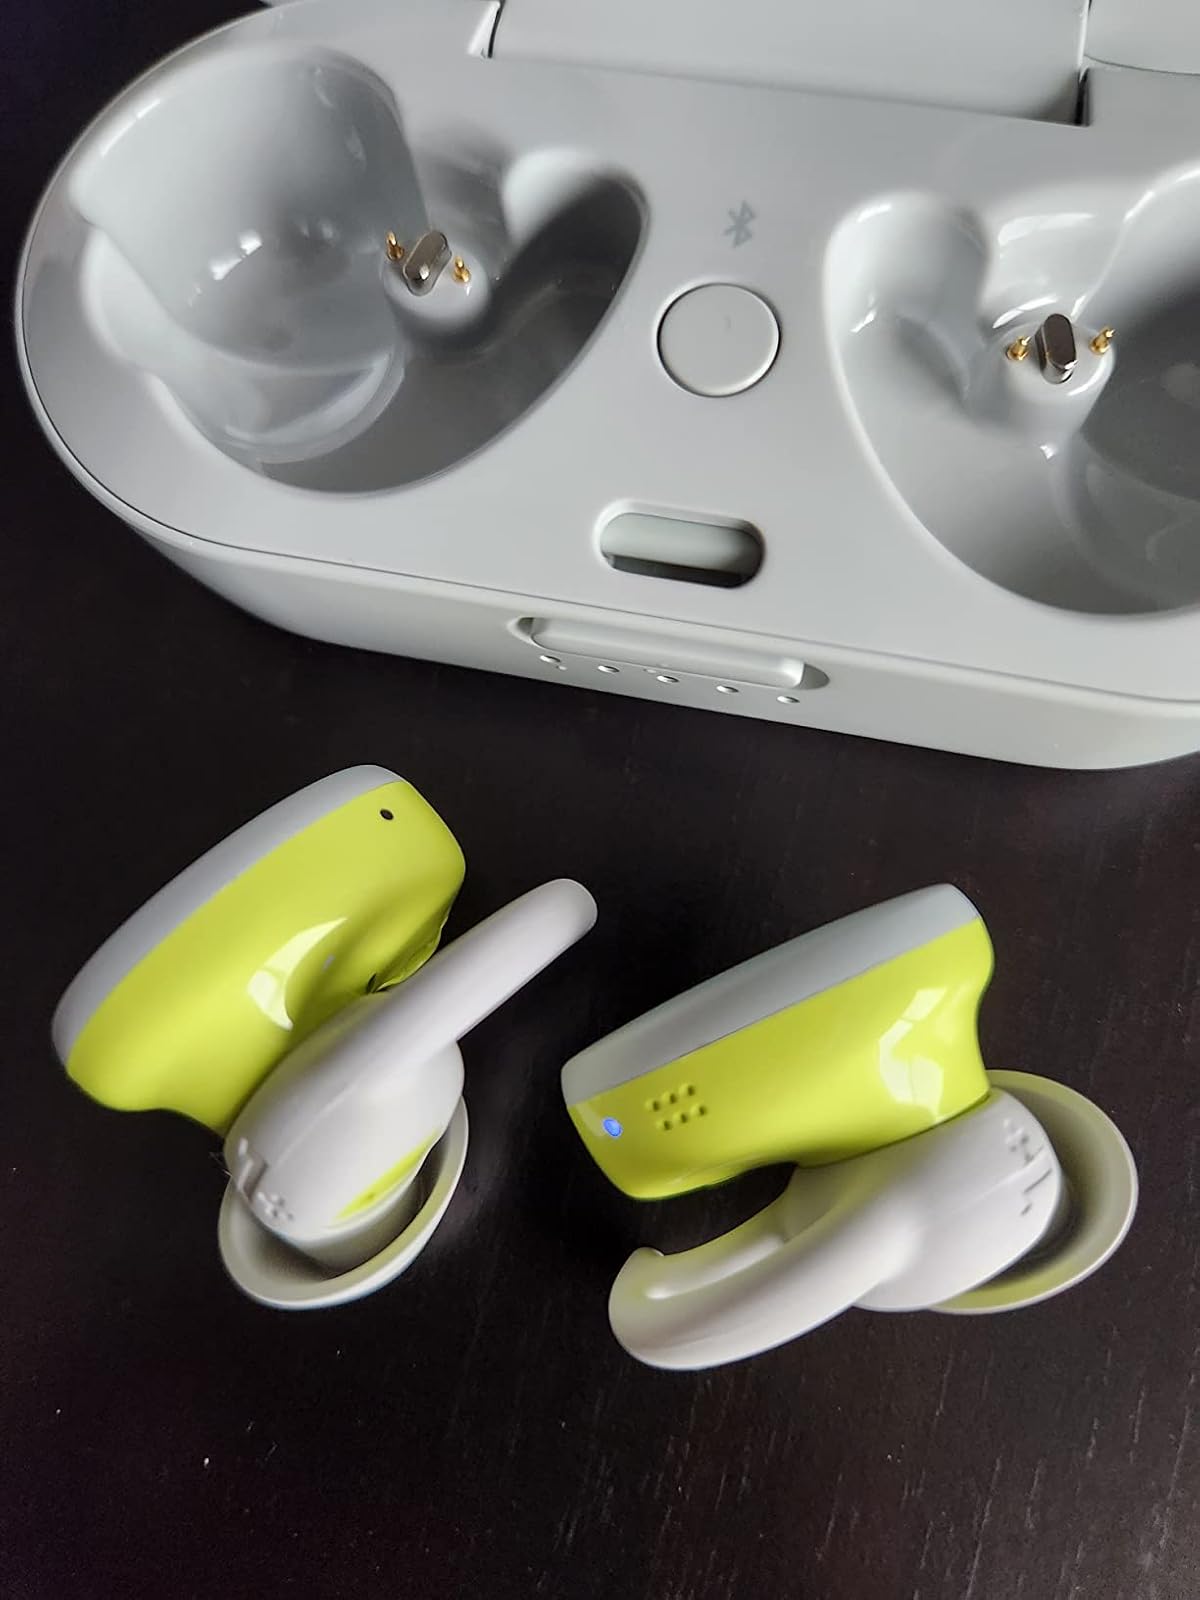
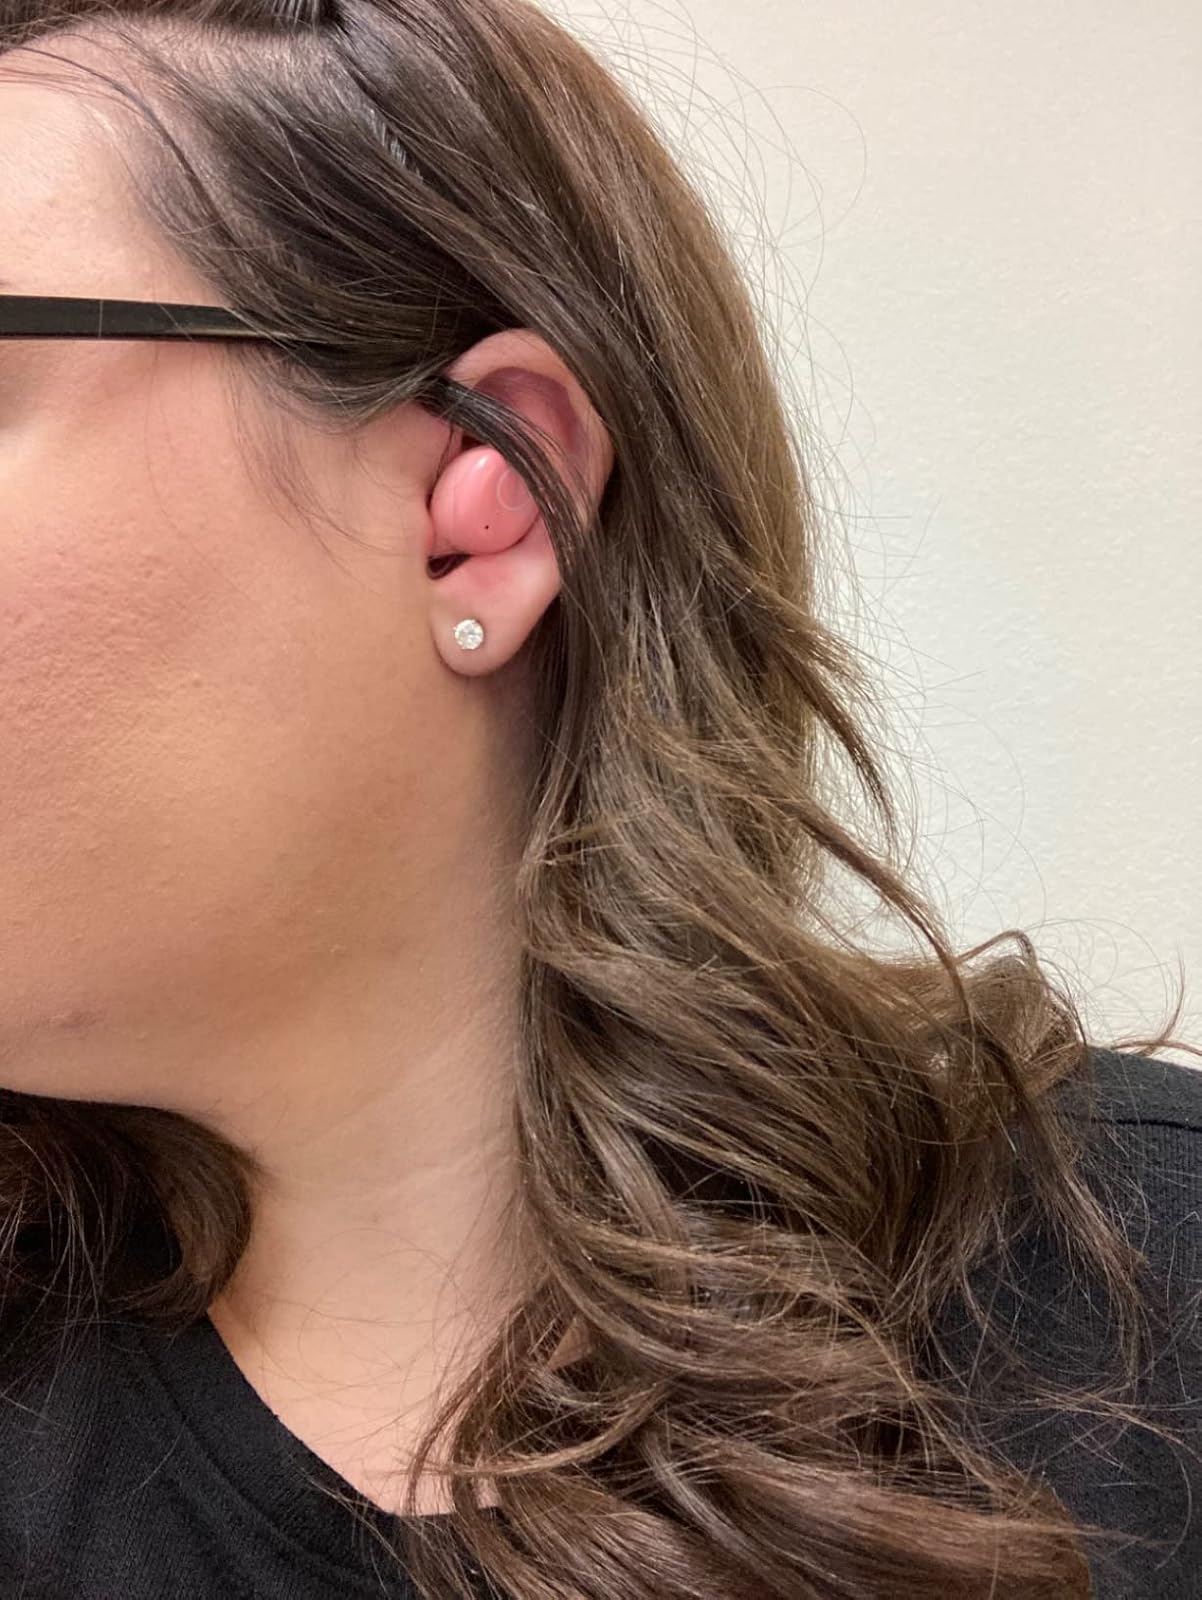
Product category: earbuds
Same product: no